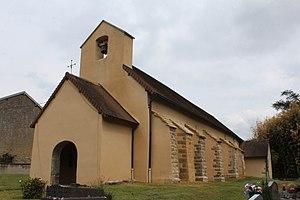
Église Saint-Philibert de Darbonnay.
Darbonnay est une commune française située dans le département du Jura en région Bourgogne-Franche-Comté.